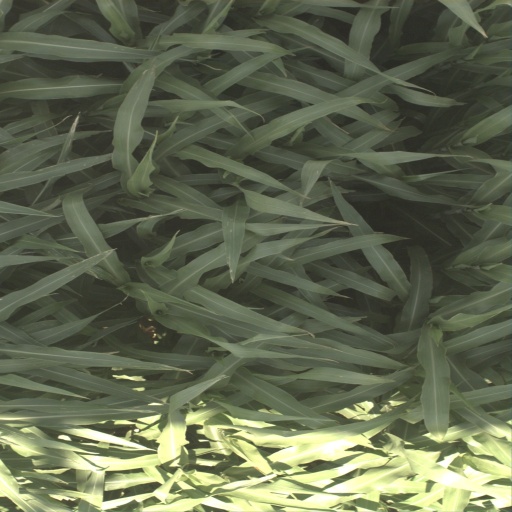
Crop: sorghum